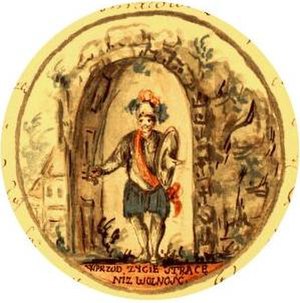
Kernavė
Kernavė var den middelalderlige hovedstad i Storfyrstendømmet Litauen og er i dag et arkæologisk udgravningsområde.